Special Frontier Force

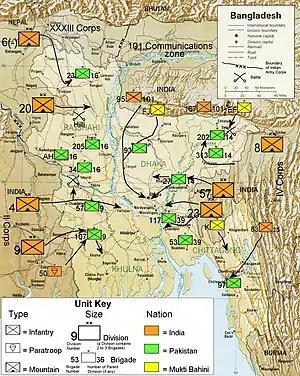
Illustration showing military units and troop movements during the war

SFF was part of major combat operations during the Bangladesh Liberation War. In April 1971, Eastern Command initiated Operation Instruction 52. SFF was tasked to conduct unconventional warfare, rally the people of East Pakistan in support of the liberation movement and damage the logistics capability of Pakistan Army. From late October to November 1971, elements of the force were sent to Mizoram. Around 3,000 members from SFF Task Force was deployed to conduct pre-emptive strike to support the Indian Army formations along the Chittagong Hill Tracts and to train the local underground unit called Mujib Bahini.